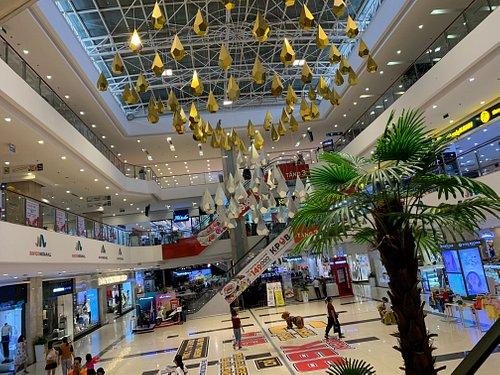
có nhiều đèn chùm màu vàng hơn đèn chùm màu bạc